Emslandlager

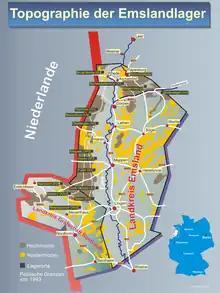
Location of Emslandlager

Emslandlager ("Emsland camps") were a series of 15 moorland labor, punitive and POWs-camps, active from 1933 to 1945 and located in the districts of Emsland and Bentheim, Lower Saxony, Germany. The central administration was set in Papenburg. From 1985 to 2011, the history of these camps was memorialized in the "Dokumentations- und Informationszentrum (DIZ) Emslandlager" in Papenburg. As of November 2011, this role has been taken over by the "Gedenkstätte Esterwegen".